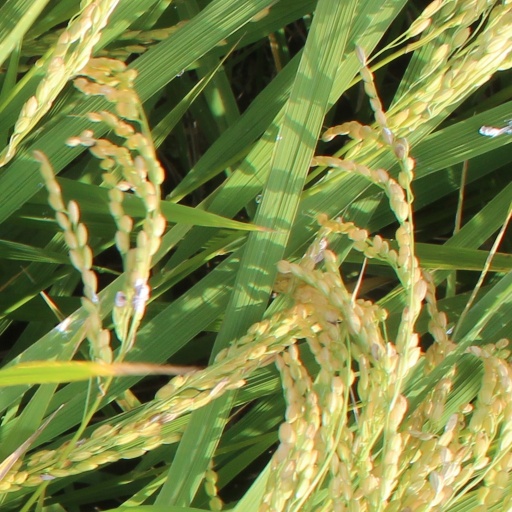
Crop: rice